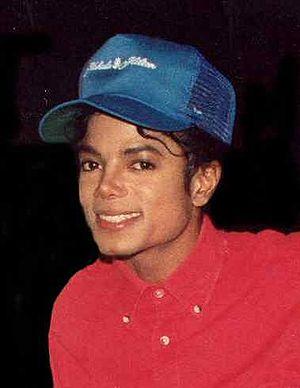
La famille Jackson est une famille américaine de chanteurs et de musiciens, originaire de Gary dans l'Indiana, qui plus tard s'installe à Encino, un quartier de Los Angeles en Californie.